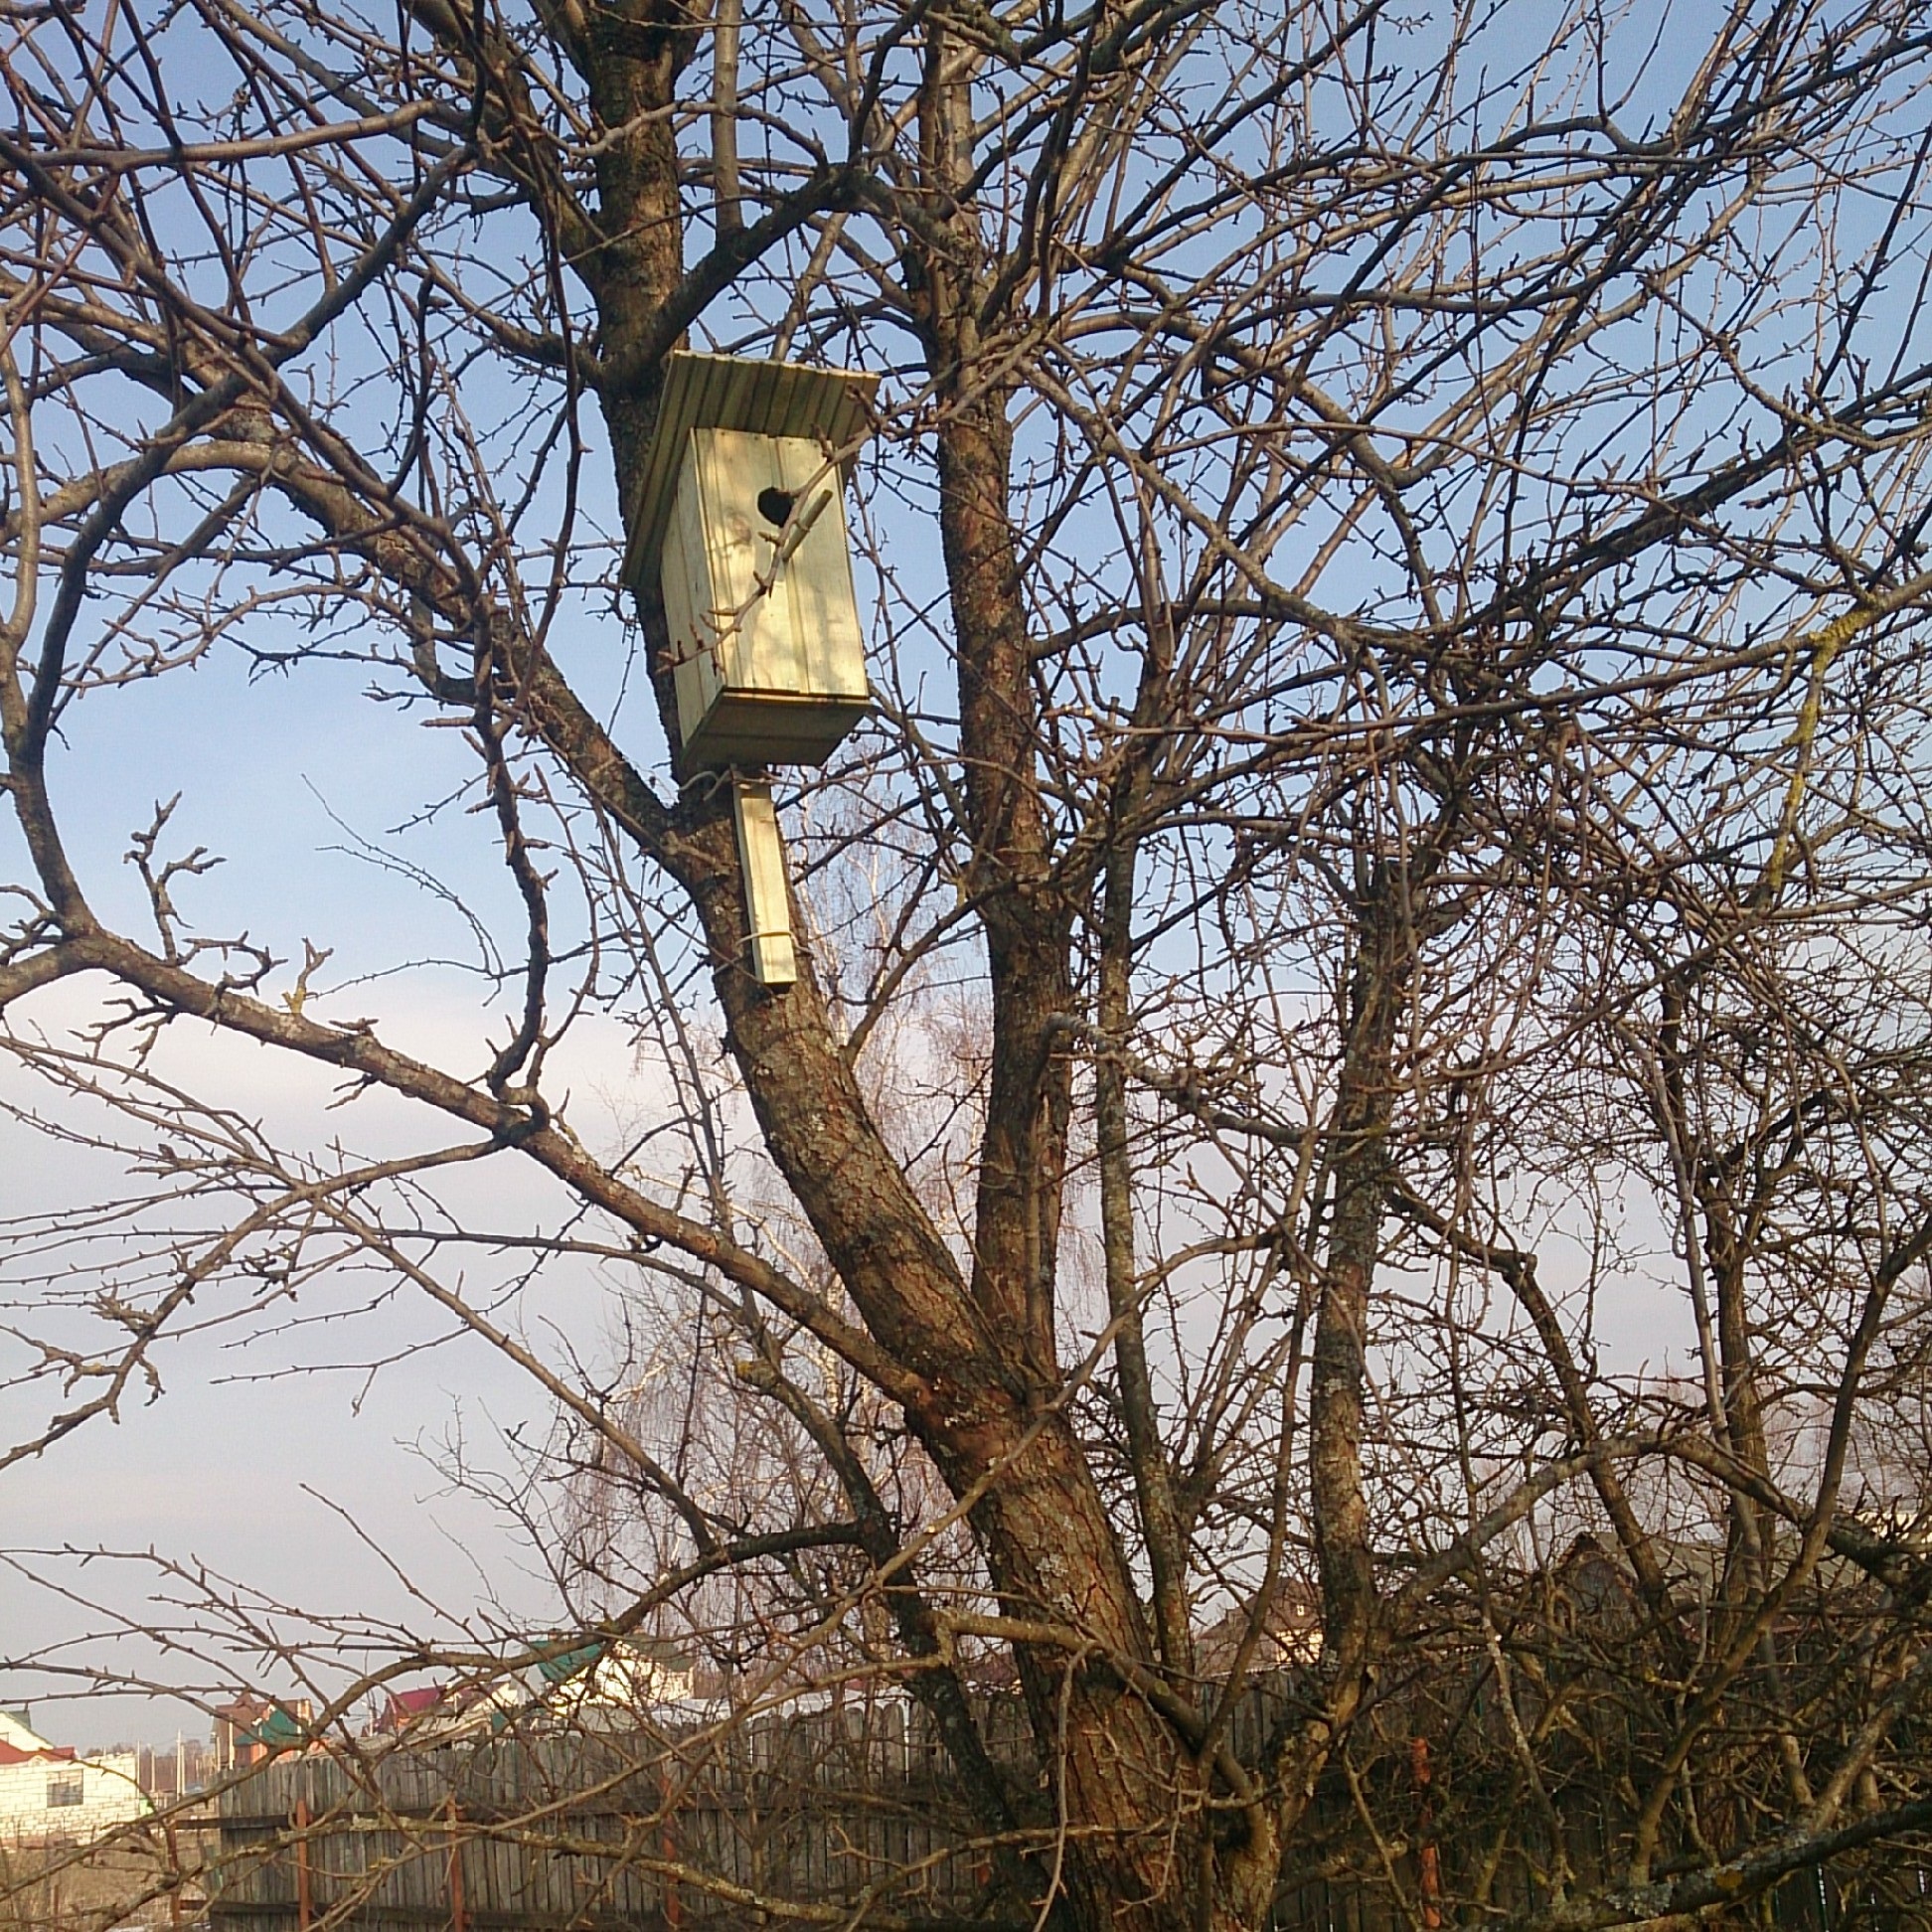
tree, nature, branch, winter, plant, leaf, flower, wildlife, spring, autumn, season, birdhouse, woody plant